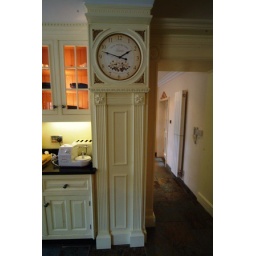
clock pillar by wall panelling ltd